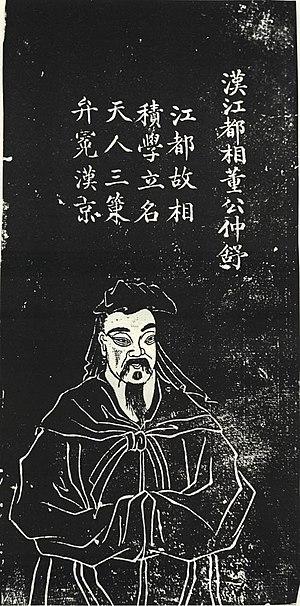
La dynastie Han régna sur la Chine de 206 av. J.-C. à 220 apr. J.-C. Deuxième des dynasties impériales, elle succéda à la dynastie Qin et fut suivie de la période des Trois Royaumes.